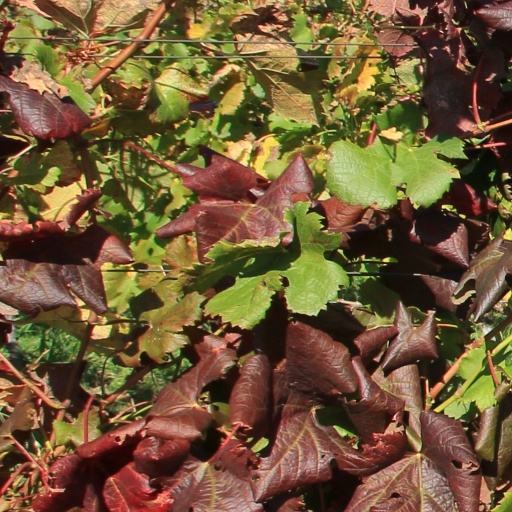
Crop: grape